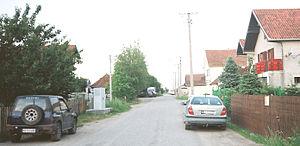
Veliki rit est un quartier de Novi Sad, la capitale de la province autonome de Voïvodine, en Serbie.